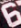
Number: 6